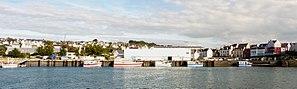
Le port de Poulgoazec et sa criée vus depuis le port d'Audierne
Plouhinec [pluinɛk], Ploeneg en breton, est une commune française du Cap Sizun, du département du Finistère en région Bretagne. Elle fait partie de la communauté de communes Cap Sizun - Pointe du Raz.